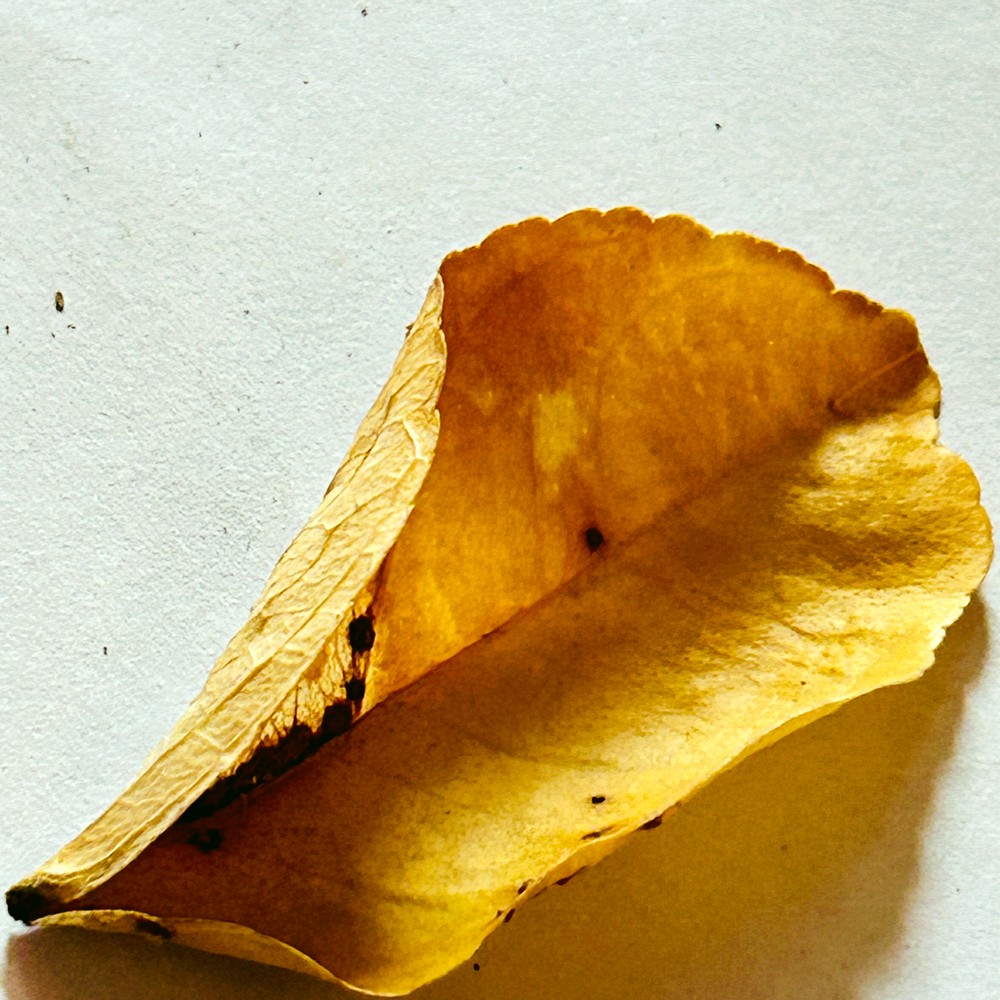
Label: Dry Leaf